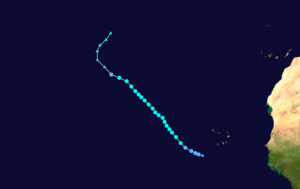
La saison 2016 des ouragans devait s'étendre officiellement du 1ᵉʳ juin au 30 novembre 2016 selon la définition de l'Organisation météorologique mondiale. Cependant, elle a commencé exceptionnellement tôt — le 13 janvier — lorsque l'ouragan Alex a fait son apparition au sud des Açores en dépit d’eaux plus froides et de la circulation causant normalement trop de cisaillement pour la formation d'un cyclone tropical.